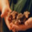
Label: possum